Mississippi Lofts and Adler Theatre

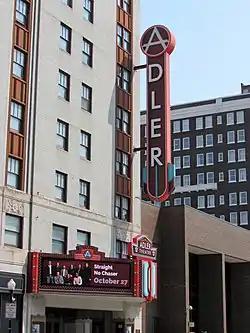
The 2018 Adler Theatre marquee.

The theater had deteriorated over the years and by the 1970s the RKO Orpheum was rarely being used because of its large size and the advent of multiplex movie theaters. The last movie shown in the theater was "Cleopatra Jones" on September 11, 1973. The theater was used on occasion for road shows and rock concerts. In 1981, an effort began to restore the theater. The Davenport Chamber of Commerce bought the theater and donated it to the RiverCenter For The Performing Arts, a non-profit group that was established to raise money to restore the theater and operate it as a performing arts center. The theater restoration project lasted from 1985 to 1986. The Davenport architectural firm of Scholtz-Kuehn and Paul S. Veneklasen, an acoustics consultant from Santa Monica, California were responsible for the plans. The project included restoring the original crystal and glass chandeliers and rebuilding and reupholstering the original seats. New carpeting was reproduced in England using a roll of the original floral woolen carpeting that was found during the remodeling project.